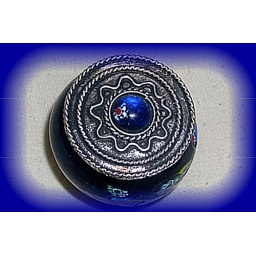
glass pot with body balm in it 8 dollars